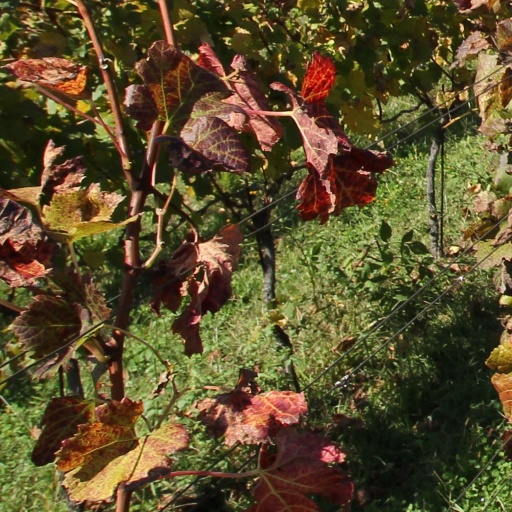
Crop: grape